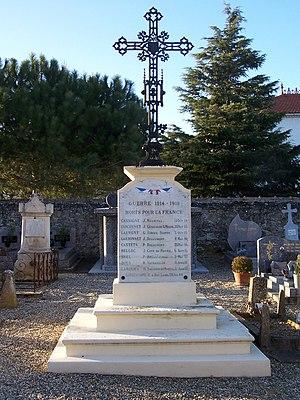
Monument aux morts de Bourdelles (Gironde, France)
Bourdelles est une commune du Sud-Ouest de la France, située dans le département de la Gironde en région Nouvelle-Aquitaine.